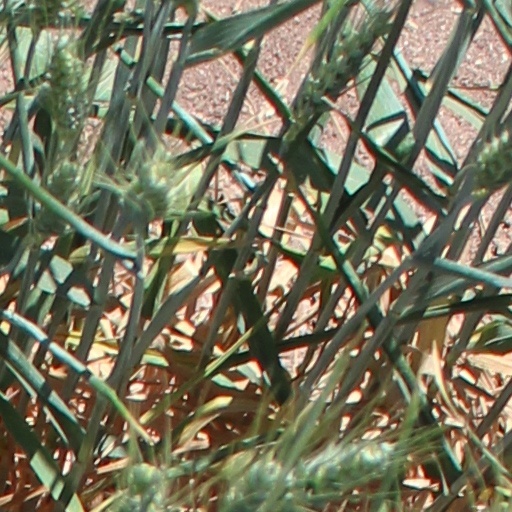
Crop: wheat